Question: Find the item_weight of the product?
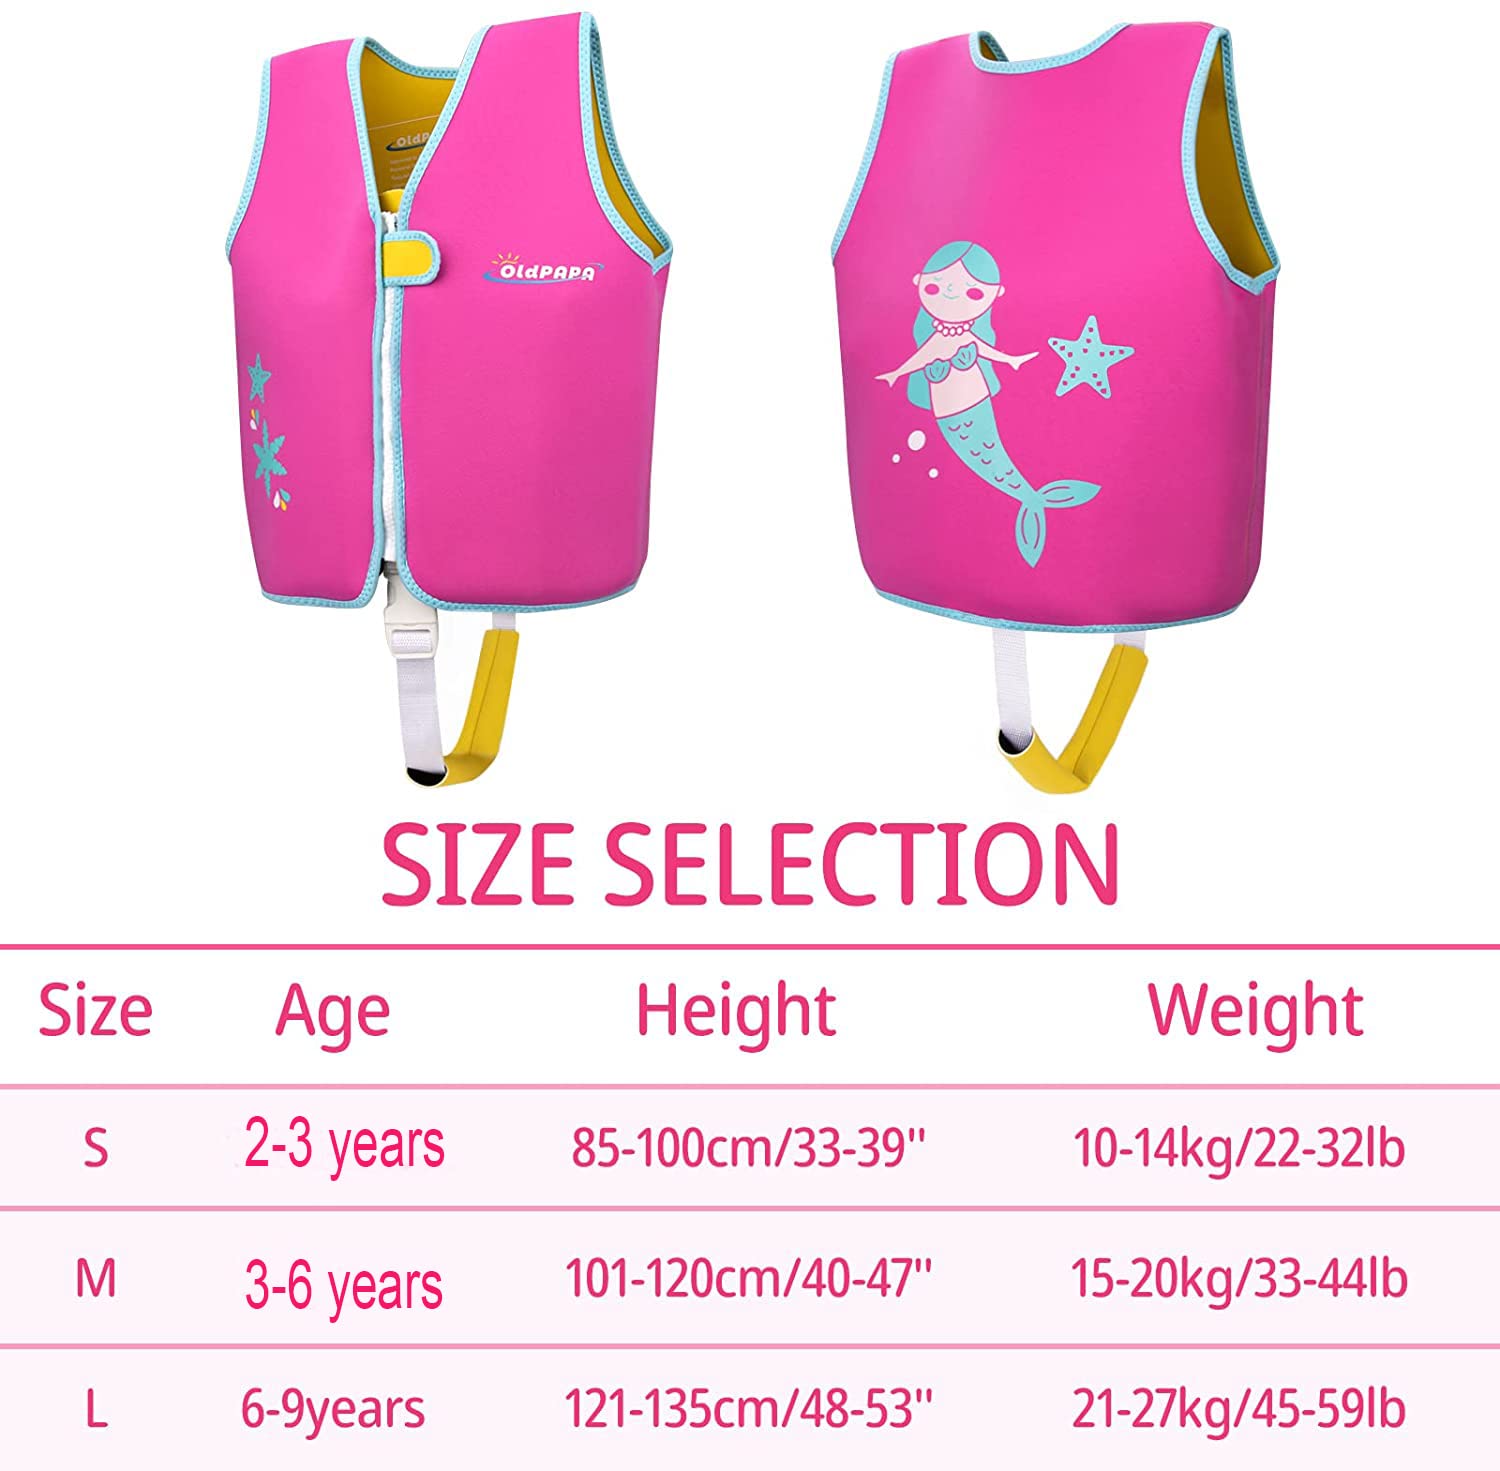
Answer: [10.0, 14.0] kilogram